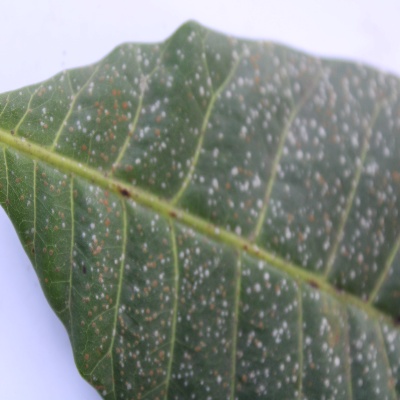
Crop: Cashew
Condition: red rust